Amenyseneb

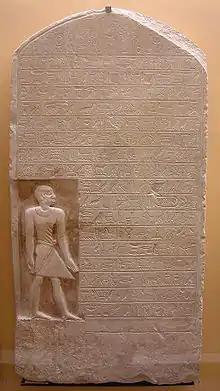
Louvre C12

Translation: (2) An offering that the king gives to Osiris, who is in charge of the westerners, great god, lord of Abydos to give an invocation of offerings of bread, milk, oxen, birds, glory and power (3) in the necropolis for the ka of the administrator of the phylum of priests of Abydos, Amenyseneb, justified, whom W'emkau fathered, (4) to whom the lady of the house Nebetit gave birth. He says: The vizier's scribe Seneb (cf. Resseneb), son of the vizier, came to (5) notify me (with) a message from the vizier. so i went with him (6) and I found the overseer of the city and vizier Ankhu in his office. Then he gave an officer a commission (7) to me saying: Behold, it is commanded that you have the temple of Abydos cleansed. They will be given (8) to you craftsmen for their execution and priests of the temples of this district and of the granary of (9) divine offerings. So I have made it clean from bottom to top and on its walls on the outside (10) and inside; painters fill with paints on the pictures and on the plaster (11) renewing what the king of Upper and Lower Egypt Kheperkare did, justified. So 'the shining protector' (12) traveled to take his throne in this temple and the deputy overseer of the treasury Sa-inheret accompanied (13) him. Then he thanked me much more than all things saying: 'May he be prosperous who has done this for (14) his God. So he gave me an amount of 10 debens equipped with date cakes and half a veal. So (15) a cabin officer traveled north. The works were then inspected (16) Then he rejoiced over it much more than over all things.